Oncorhynchus masou

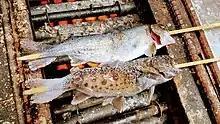
Grilled "amago" in Kokonoe City

On average, this salmon prefers a temperate climate around the latitude of 65–58°N, and in the sea, it prefers a depth of .